2012 Notre Dame Fighting Irish football team

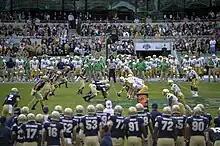
Notre Dame and Navy line up on scrimmage

Notre Dame's defensive leader, inside linebacker Manti Te'o, recovered one fumble and intercepted Navy quarterback Trey Miller's final pass of the day, an underthrown ball into triple coverage. Surprisingly, they were his first fumble recovery and interception, respectively, of his four-year Notre Dame career. Irish starters Tommy Rees and Carlo Calabrese did not make the trip due to violating team and university rules regarding an off campus incident with Indiana police last Spring. Cierre Wood, Notre Dame's starting running back from a year ago, also did not play due to being suspended the first two games of the season for violating team rules.